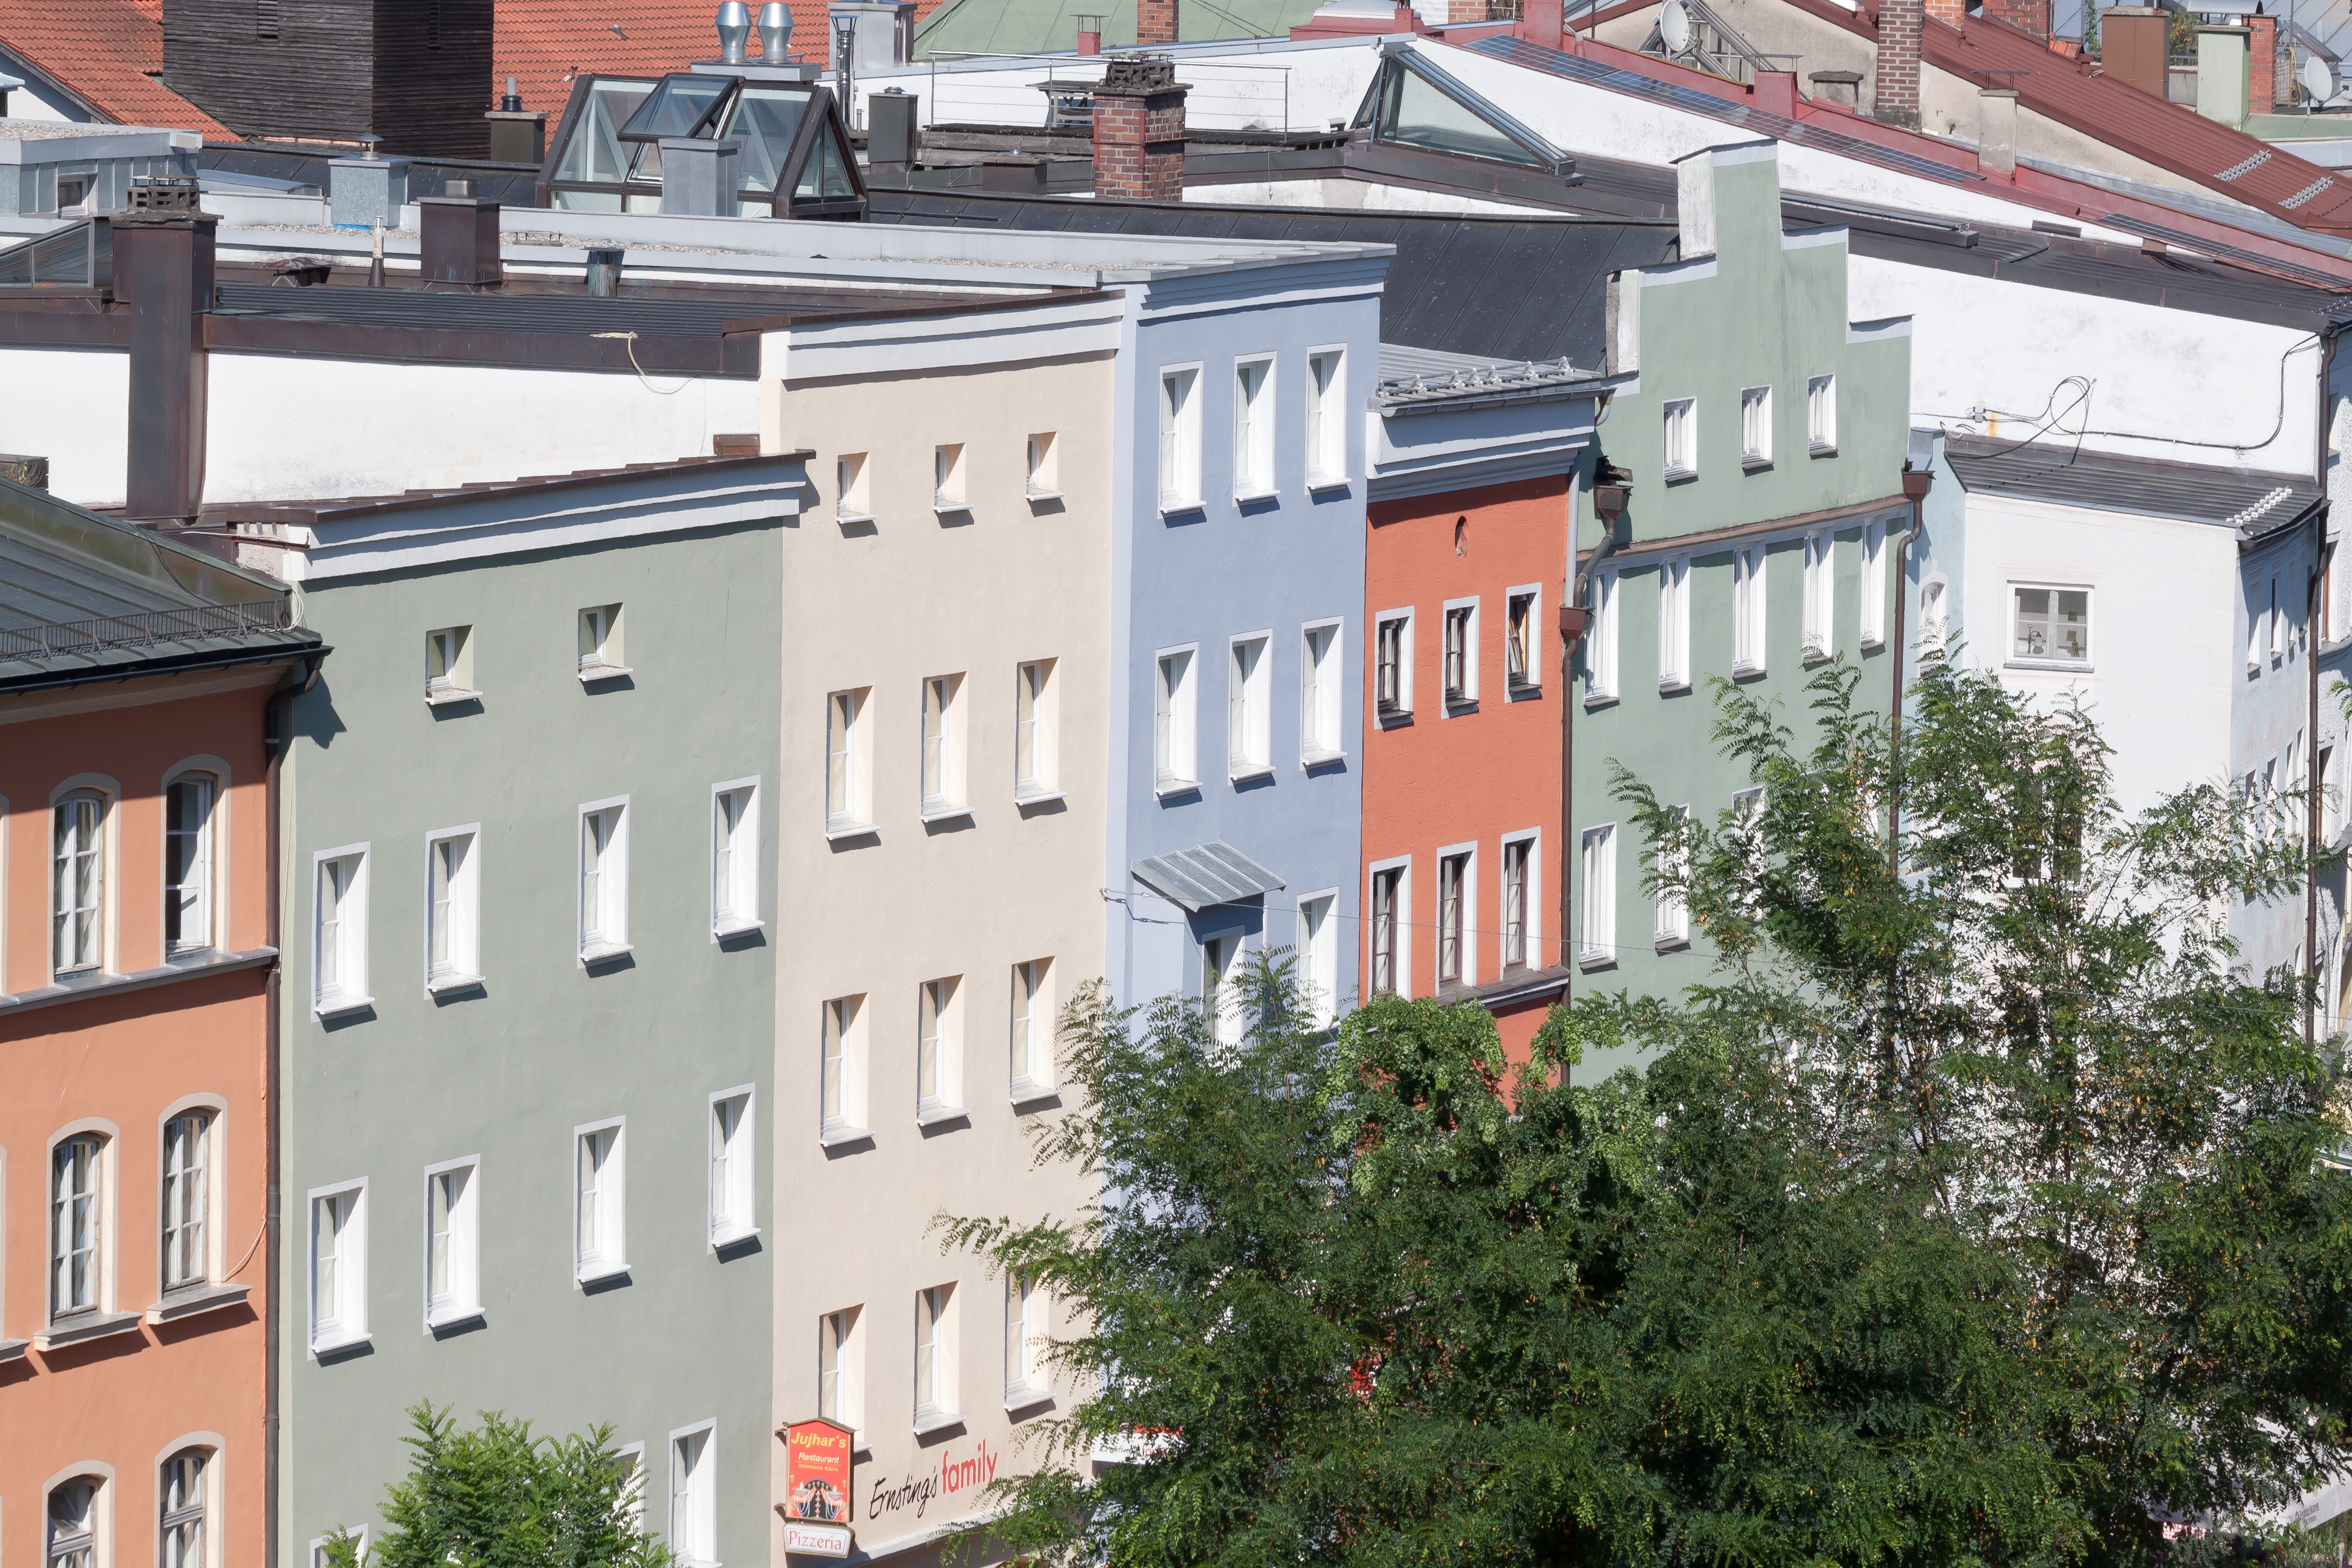
architecture, house, town, building, old, city, downtown, facade, property, colorful, apartment, tower block, old town, homes, historically, condominium, neighbourhood, facades, residential area, human settlement